Mount Tamalpais

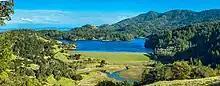
Panoramic from Azalea Hill in the spring.

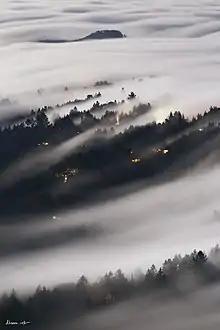
Fog forming and flowing over the marine layer over Mill Valley, California, north of San Francisco, on the slopes of Mt. Tamalpais

Like the rest of the California Coast Ranges, Mount Tamalpais is the result of uplift, buckling, and folding of the North American Plate as it slides along the Pacific Plate near the San Andreas Fault zone.